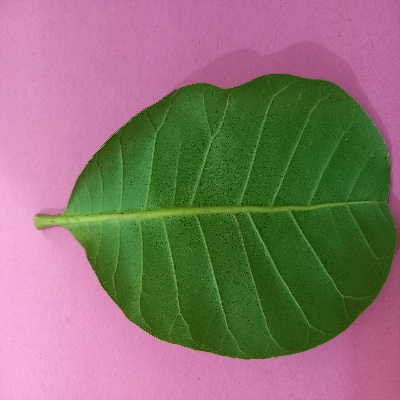
Crop: Cashew
Condition: healthy